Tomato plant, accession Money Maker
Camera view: tilt-top (135 deg); turntable rotation: 180 degrees
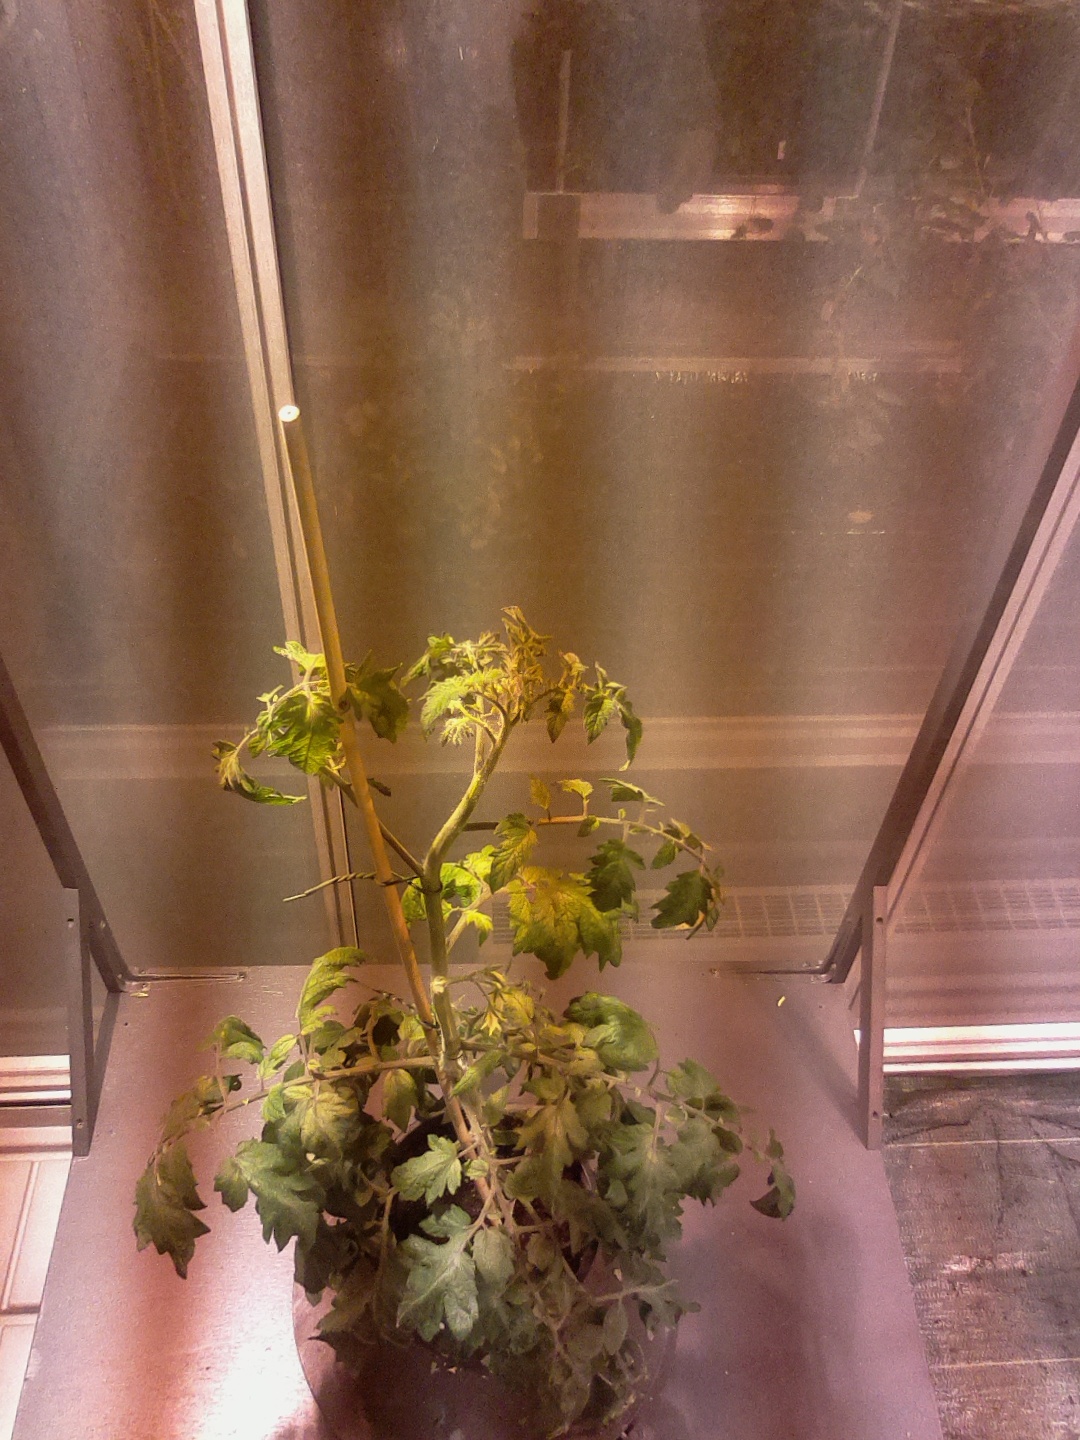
BBCH growth stage 78: 80% -90% of final fruit size